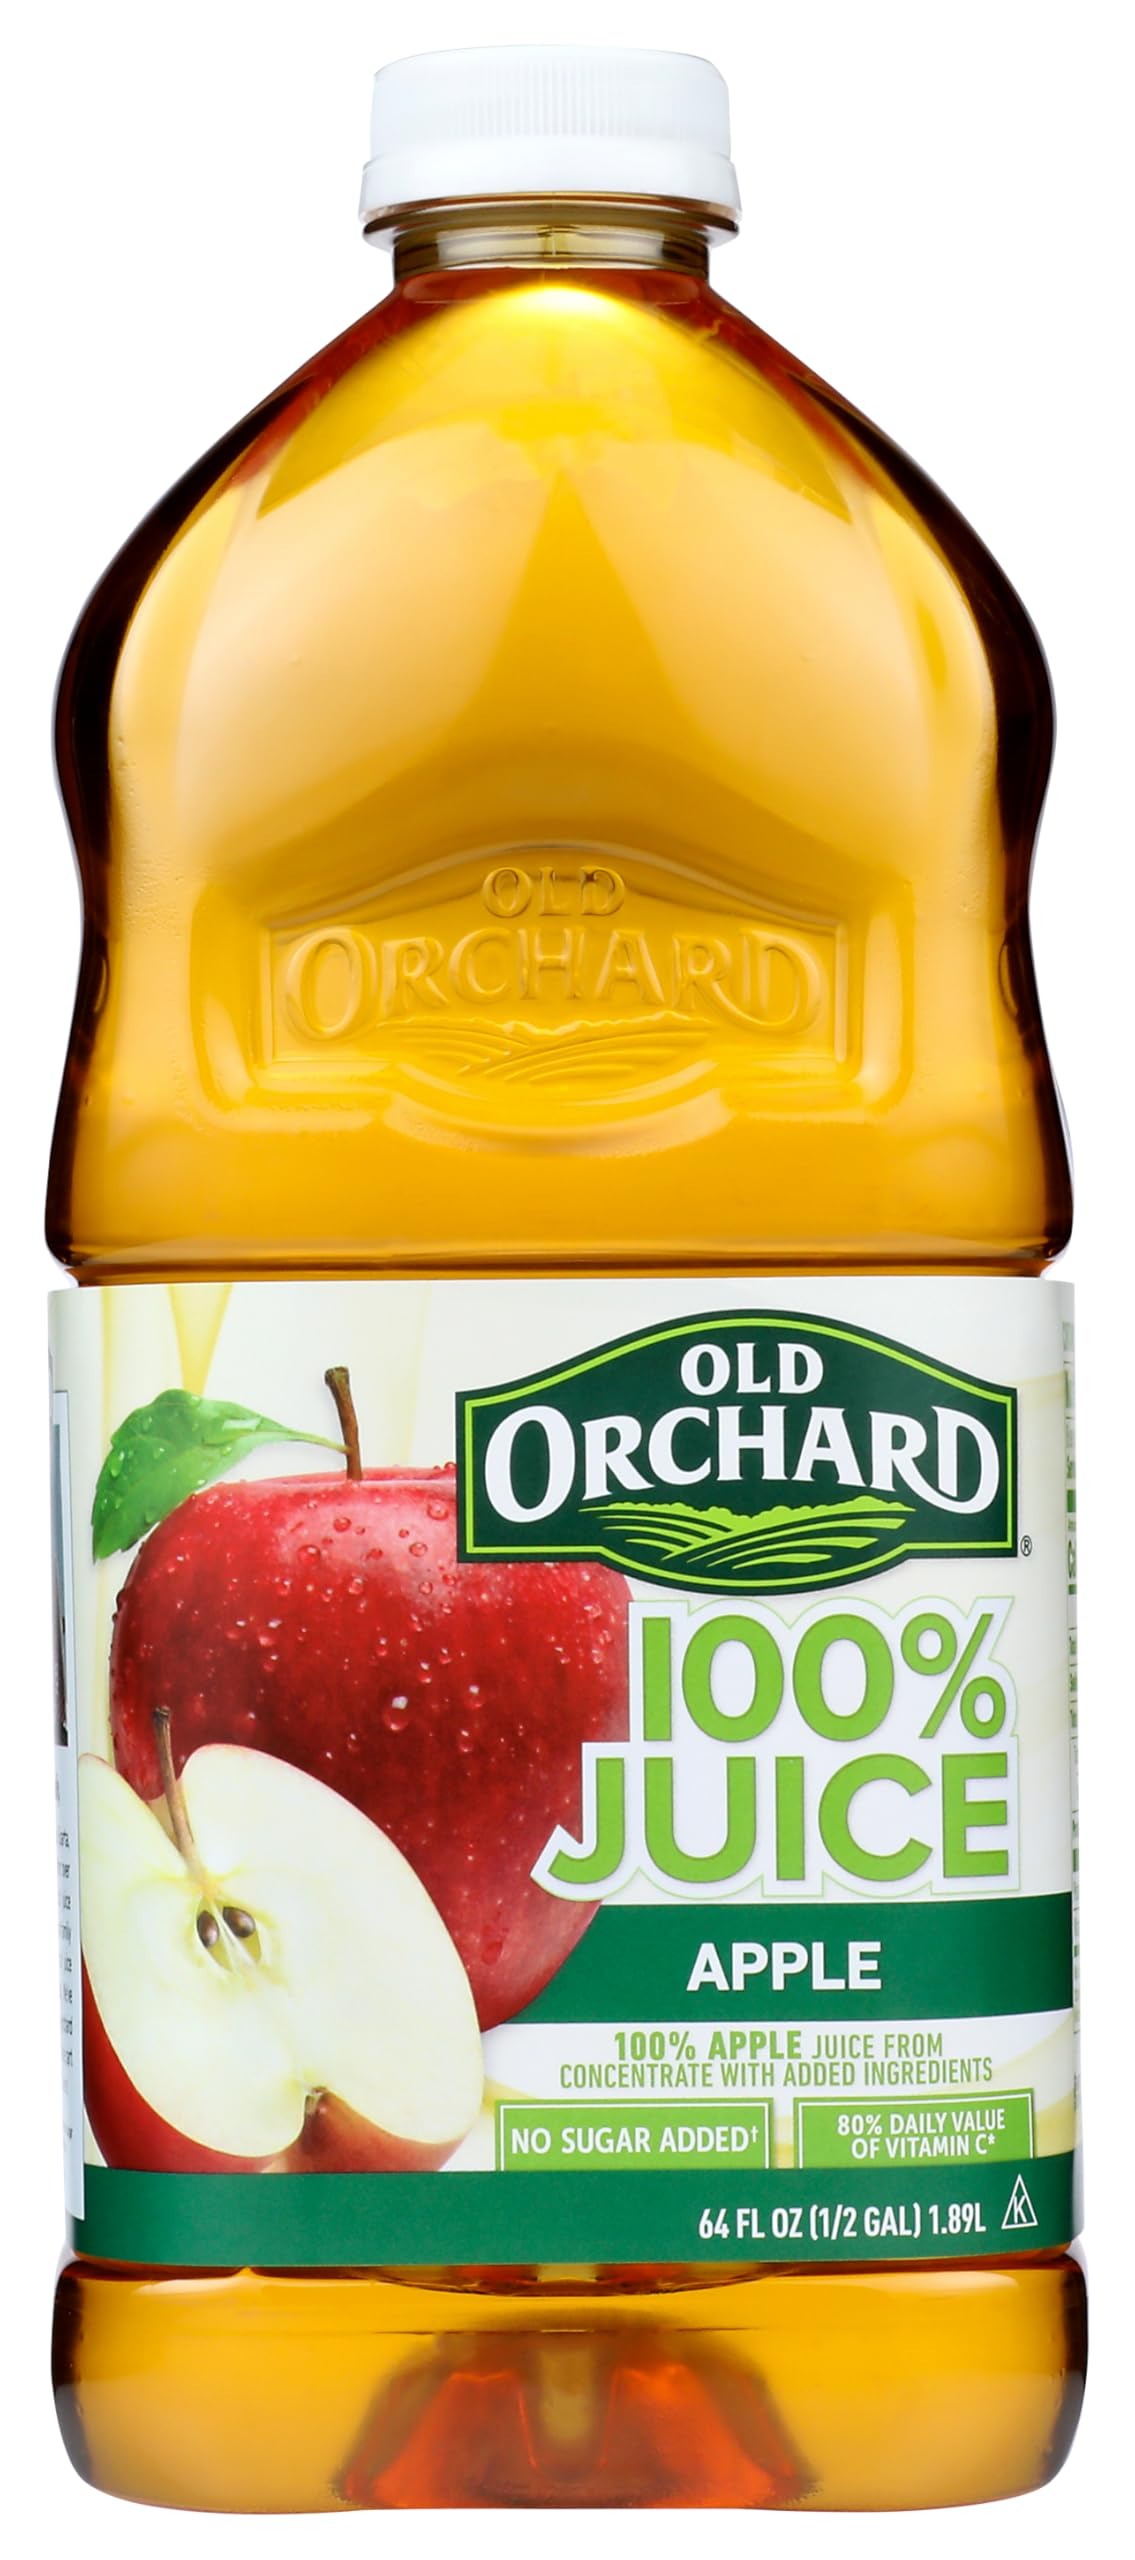
Item Name: Old Orchard Brands Apple Juice, 64 oz
Bullet Point 1: The package length of the product is 3.6 inches
Bullet Point 2: The package width of the product is 4.6 inches
Bullet Point 3: The package height of the product is 10.5 inches
Bullet Point 4: Country of origin is United States
Value: 64.0
Unit: Fl Oz

Price: 3.085